D. H. Lawrence Ranch

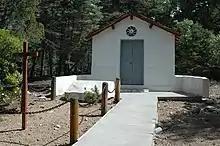
View up the steps towards the exterior of the D. H. Lawrence Memorial

After Lawrence's death, Frieda returned to the ranch and lived there with Ravagli, who constructed the white plastered 12 ft. x 15 ft. Memorial building in 1934.